Theo Peckham

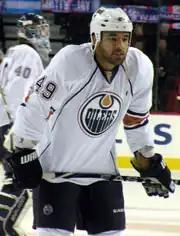
Peckham with the Oilers in October 2010.

His first NHL goal was scored the following season on November 11, 2010, against the Detroit Red Wings.